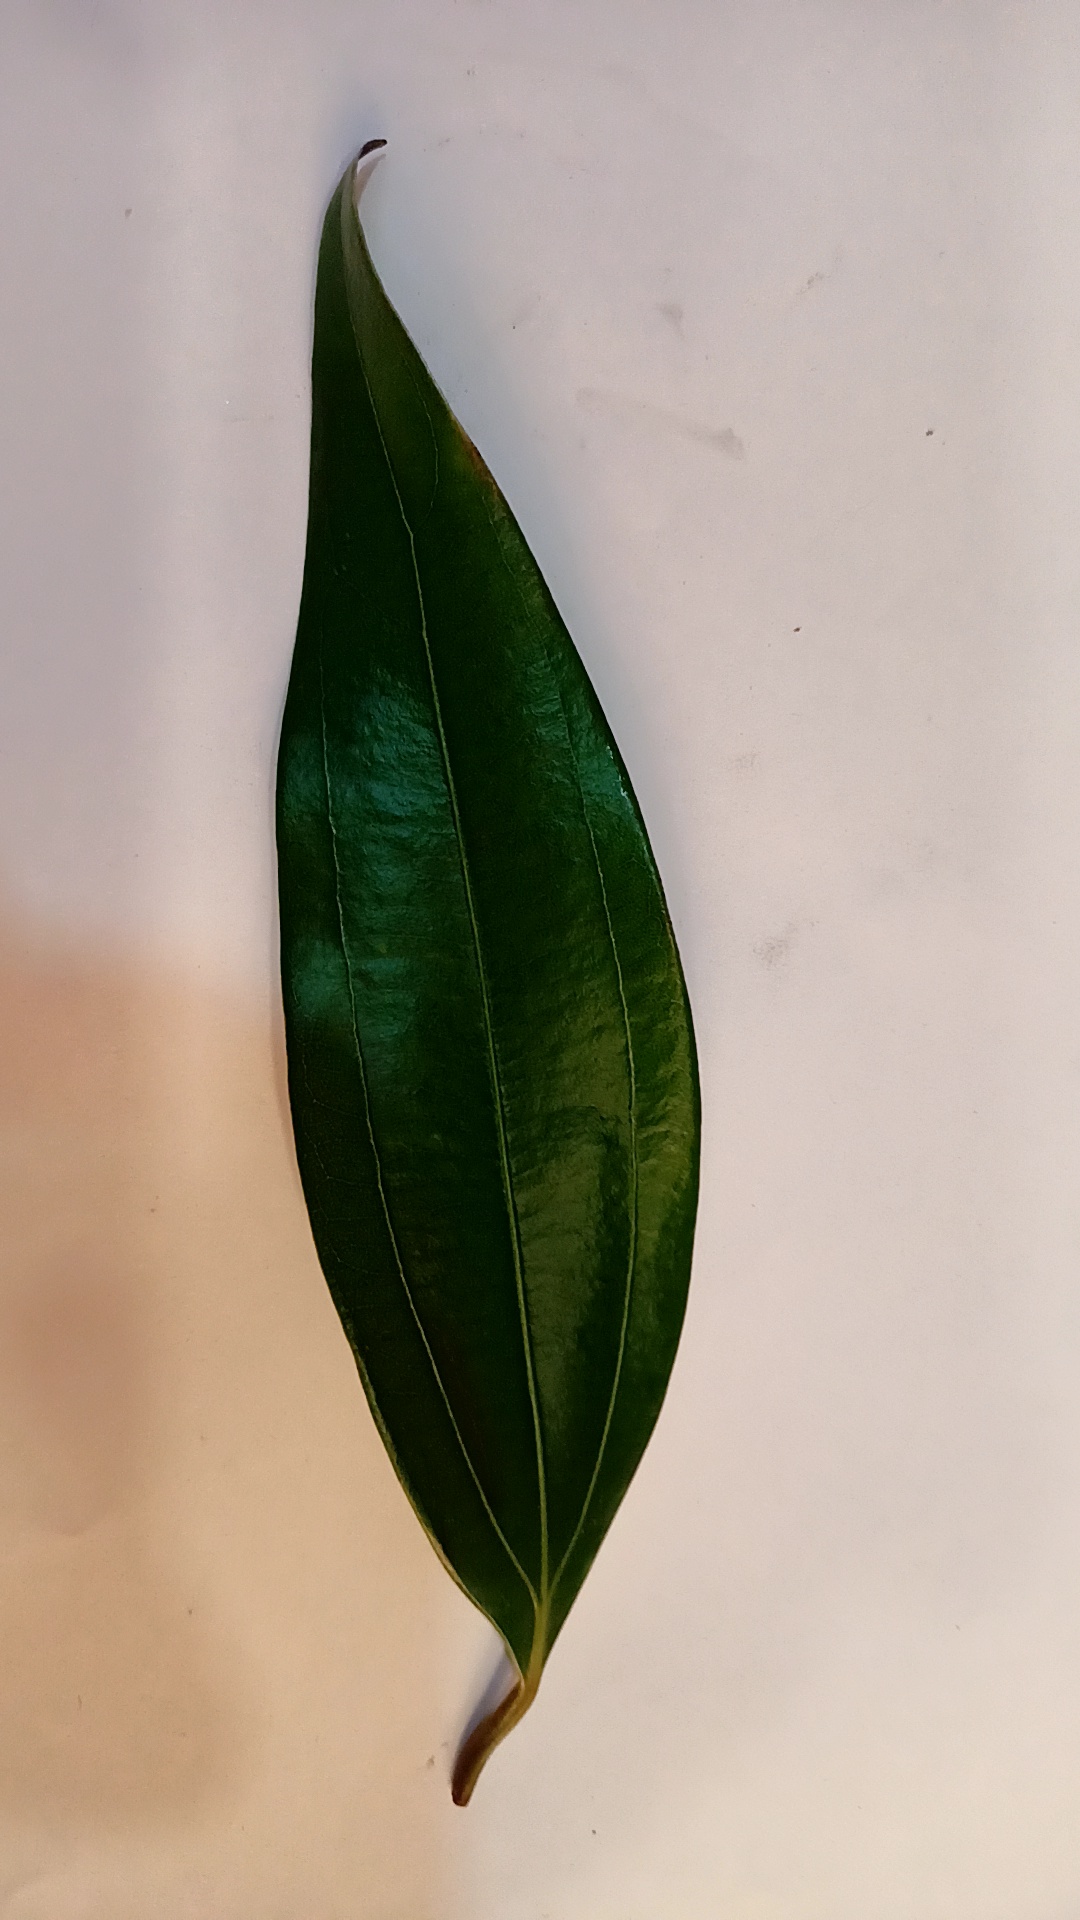
Label: Healthy